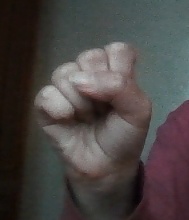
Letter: saad